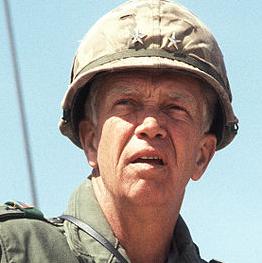
Age: 53